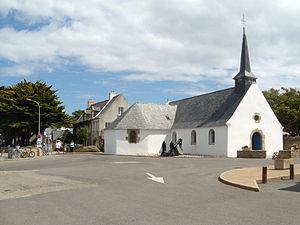
Eglise de Pénerf, commune de Damgan (Morbihan, Bretagne, France)
La liste des églises du Morbihan recense de manière exhaustive les églises situées dans le département français du Morbihan. Il est fait état des diverses protections dont elles peuvent bénéficier, et notamment les inscriptions et classements au titre des monuments historiques.
Damgan [damgɑ̃] est une commune française, située dans le département du Morbihan et la région Bretagne. Elle fait également partie des 12 communes de l'intercommunalité Arc Sud Bretagne et de l'arrondissement de Vannes.
Penerf est un village appartenant à la commune française de Damgan, située dans le département du Morbihan et la région Bretagne.